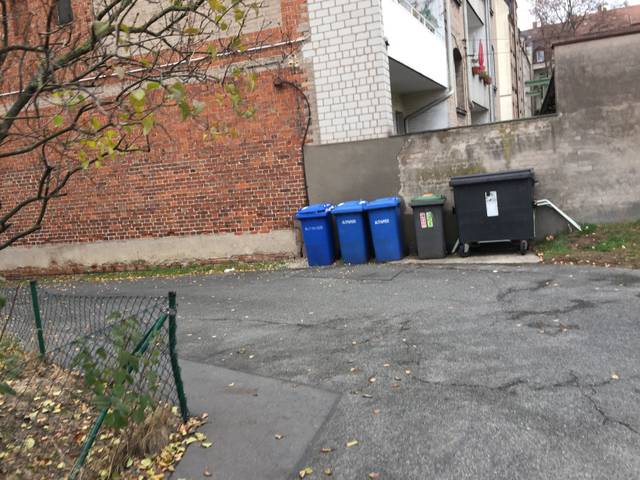
Region: Germany
Coordinates: 49.446, 11.055